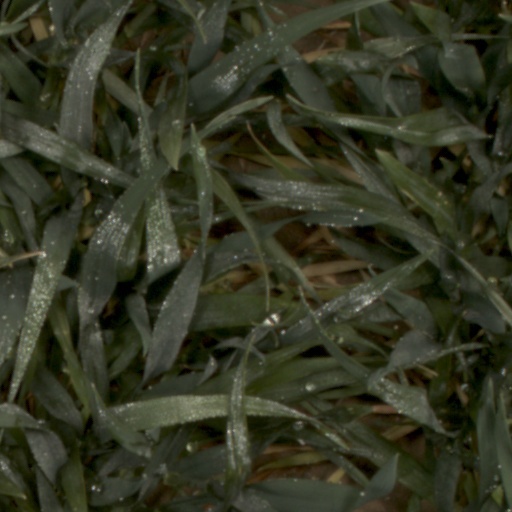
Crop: wheat